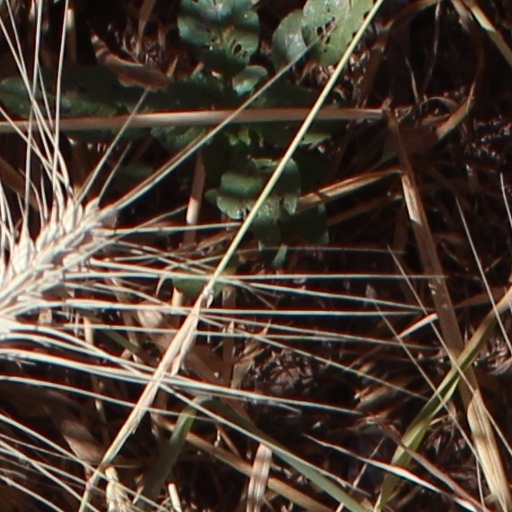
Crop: wheat